Bjørn G. Andersen

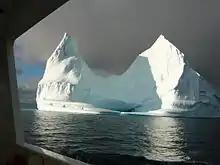
Iceberg passing the boat approacing Greenland 2005

Andersen was an active mountain walker bouth professionally and for leisure. As young he went on hikes together with his father and his older brothers. Later he trawled the mountain wilds with his wife in areas like Jotunheimen, Rondane and Dovrefjell, and professionally, as Quaternary geologist he mapped the major mountain regions in Norway during the 1950s and 1960s. He also had a major part in the preservation efforts in Øvre Pasvik, Saltfjellet–Svartisen, Børgefjell, Jostedalsbreen and Hardangervidda, among others. His work in these areas was an important input in the struggle for opening the National parks there.